Ten Ren Tea

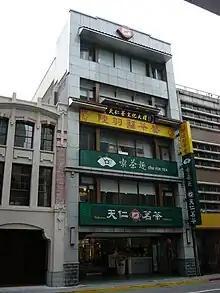
"Ten Ren's Tea Culture Building" (天仁茶文化大樓) in Taipei

Founded in 1953 in Taiwan by Ray Ho Lee, Ten Ren's Group (天仁集團) also operates Cha for Tea teahouses in Southern California as well as Ten Ren's Tea (天仁茗茶) stores in California and six Ten Rens in New York, and other places, and through the subsidiary Ten Fu Group (天福集團) produces and sells tea products in China, where much of its activity now takes place.